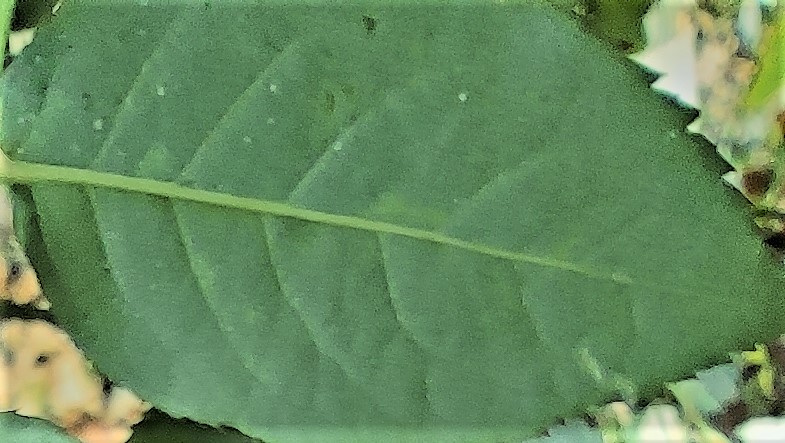
Label: Fresh Leaf